Néicer Reasco

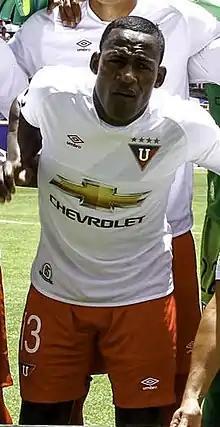
Reasco with L.D.U. Quito in 2015

Néicer Reasco Yano (born 23 July 1977) is an Ecuadorian retired footballer who played as a defender.